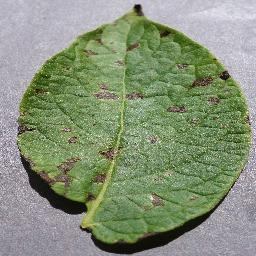
Etiqueta: Tizon_Temprano